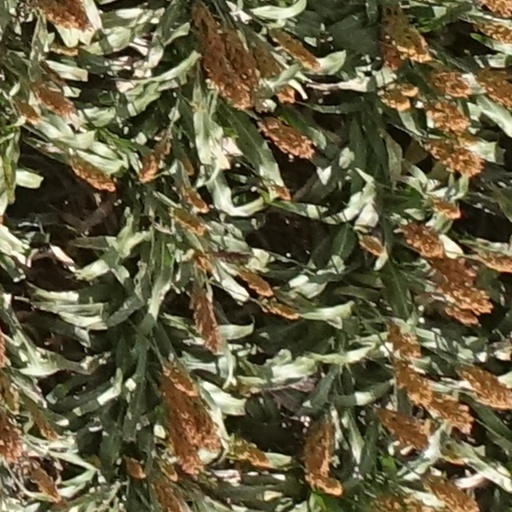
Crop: sorghum